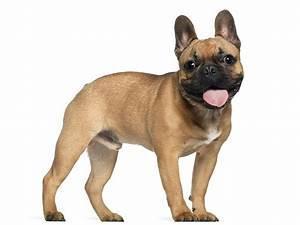
dog